Echinococcus multilocularis

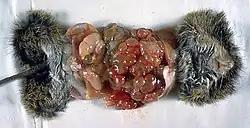
Cotton rat infected with "Echinococcus multilocularis"

The adult parasite is a small tapeworm that is 3-6 mm long, and lives in the small intestine of canines. The segmented worm contains a scolex with suckers and hooks that enable attachment to the mucosal wall, since tapeworms do not have a digestive tract. A short neck connects the head to three proglottids, the body segment of the worm which contains the eggs to be excreted in the feces.